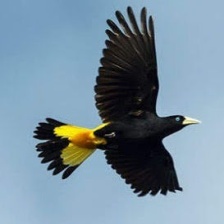
Species: YELLOW CACIQUE
Scientific name: CACICUS CELA